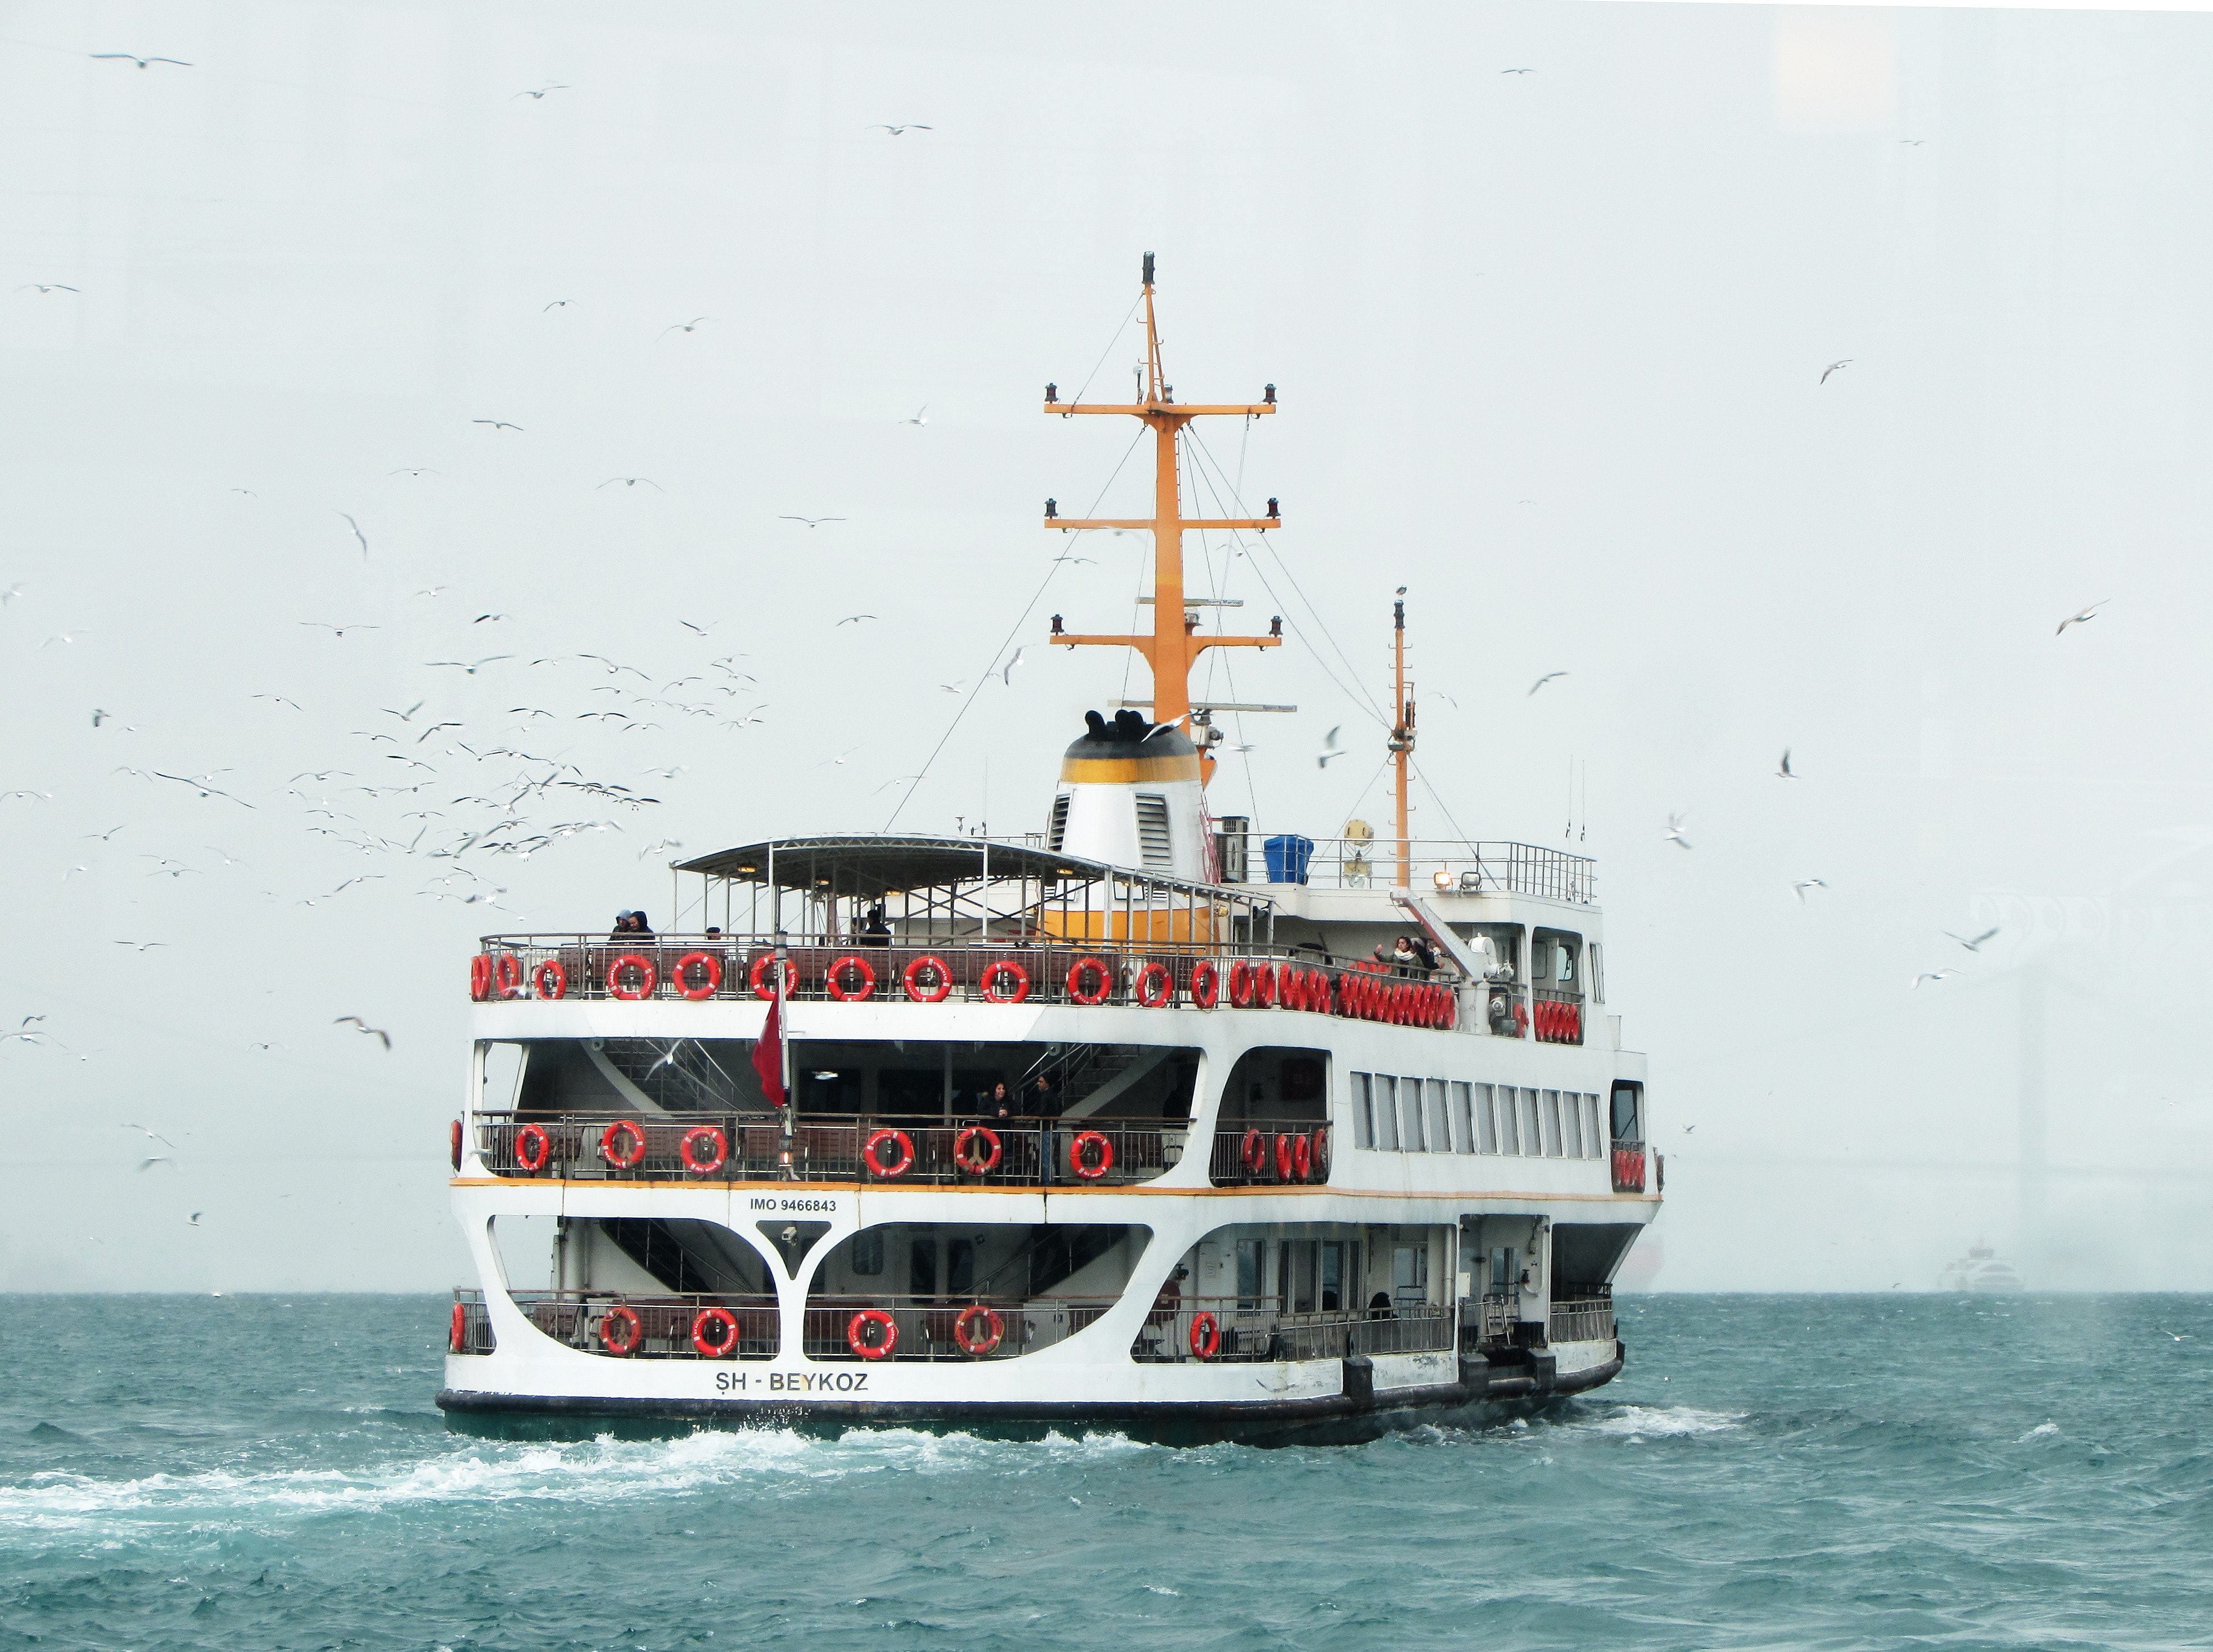
vehicle, water transportation, boat, ship, watercraft, transport, ferry, motor ship, mode of transport, naval architecture, luxury yacht, passenger ship, yacht, steamboat, channel, freight transport